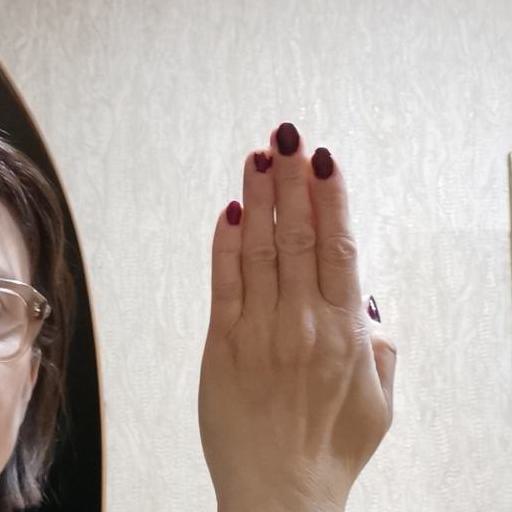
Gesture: stop_inverted